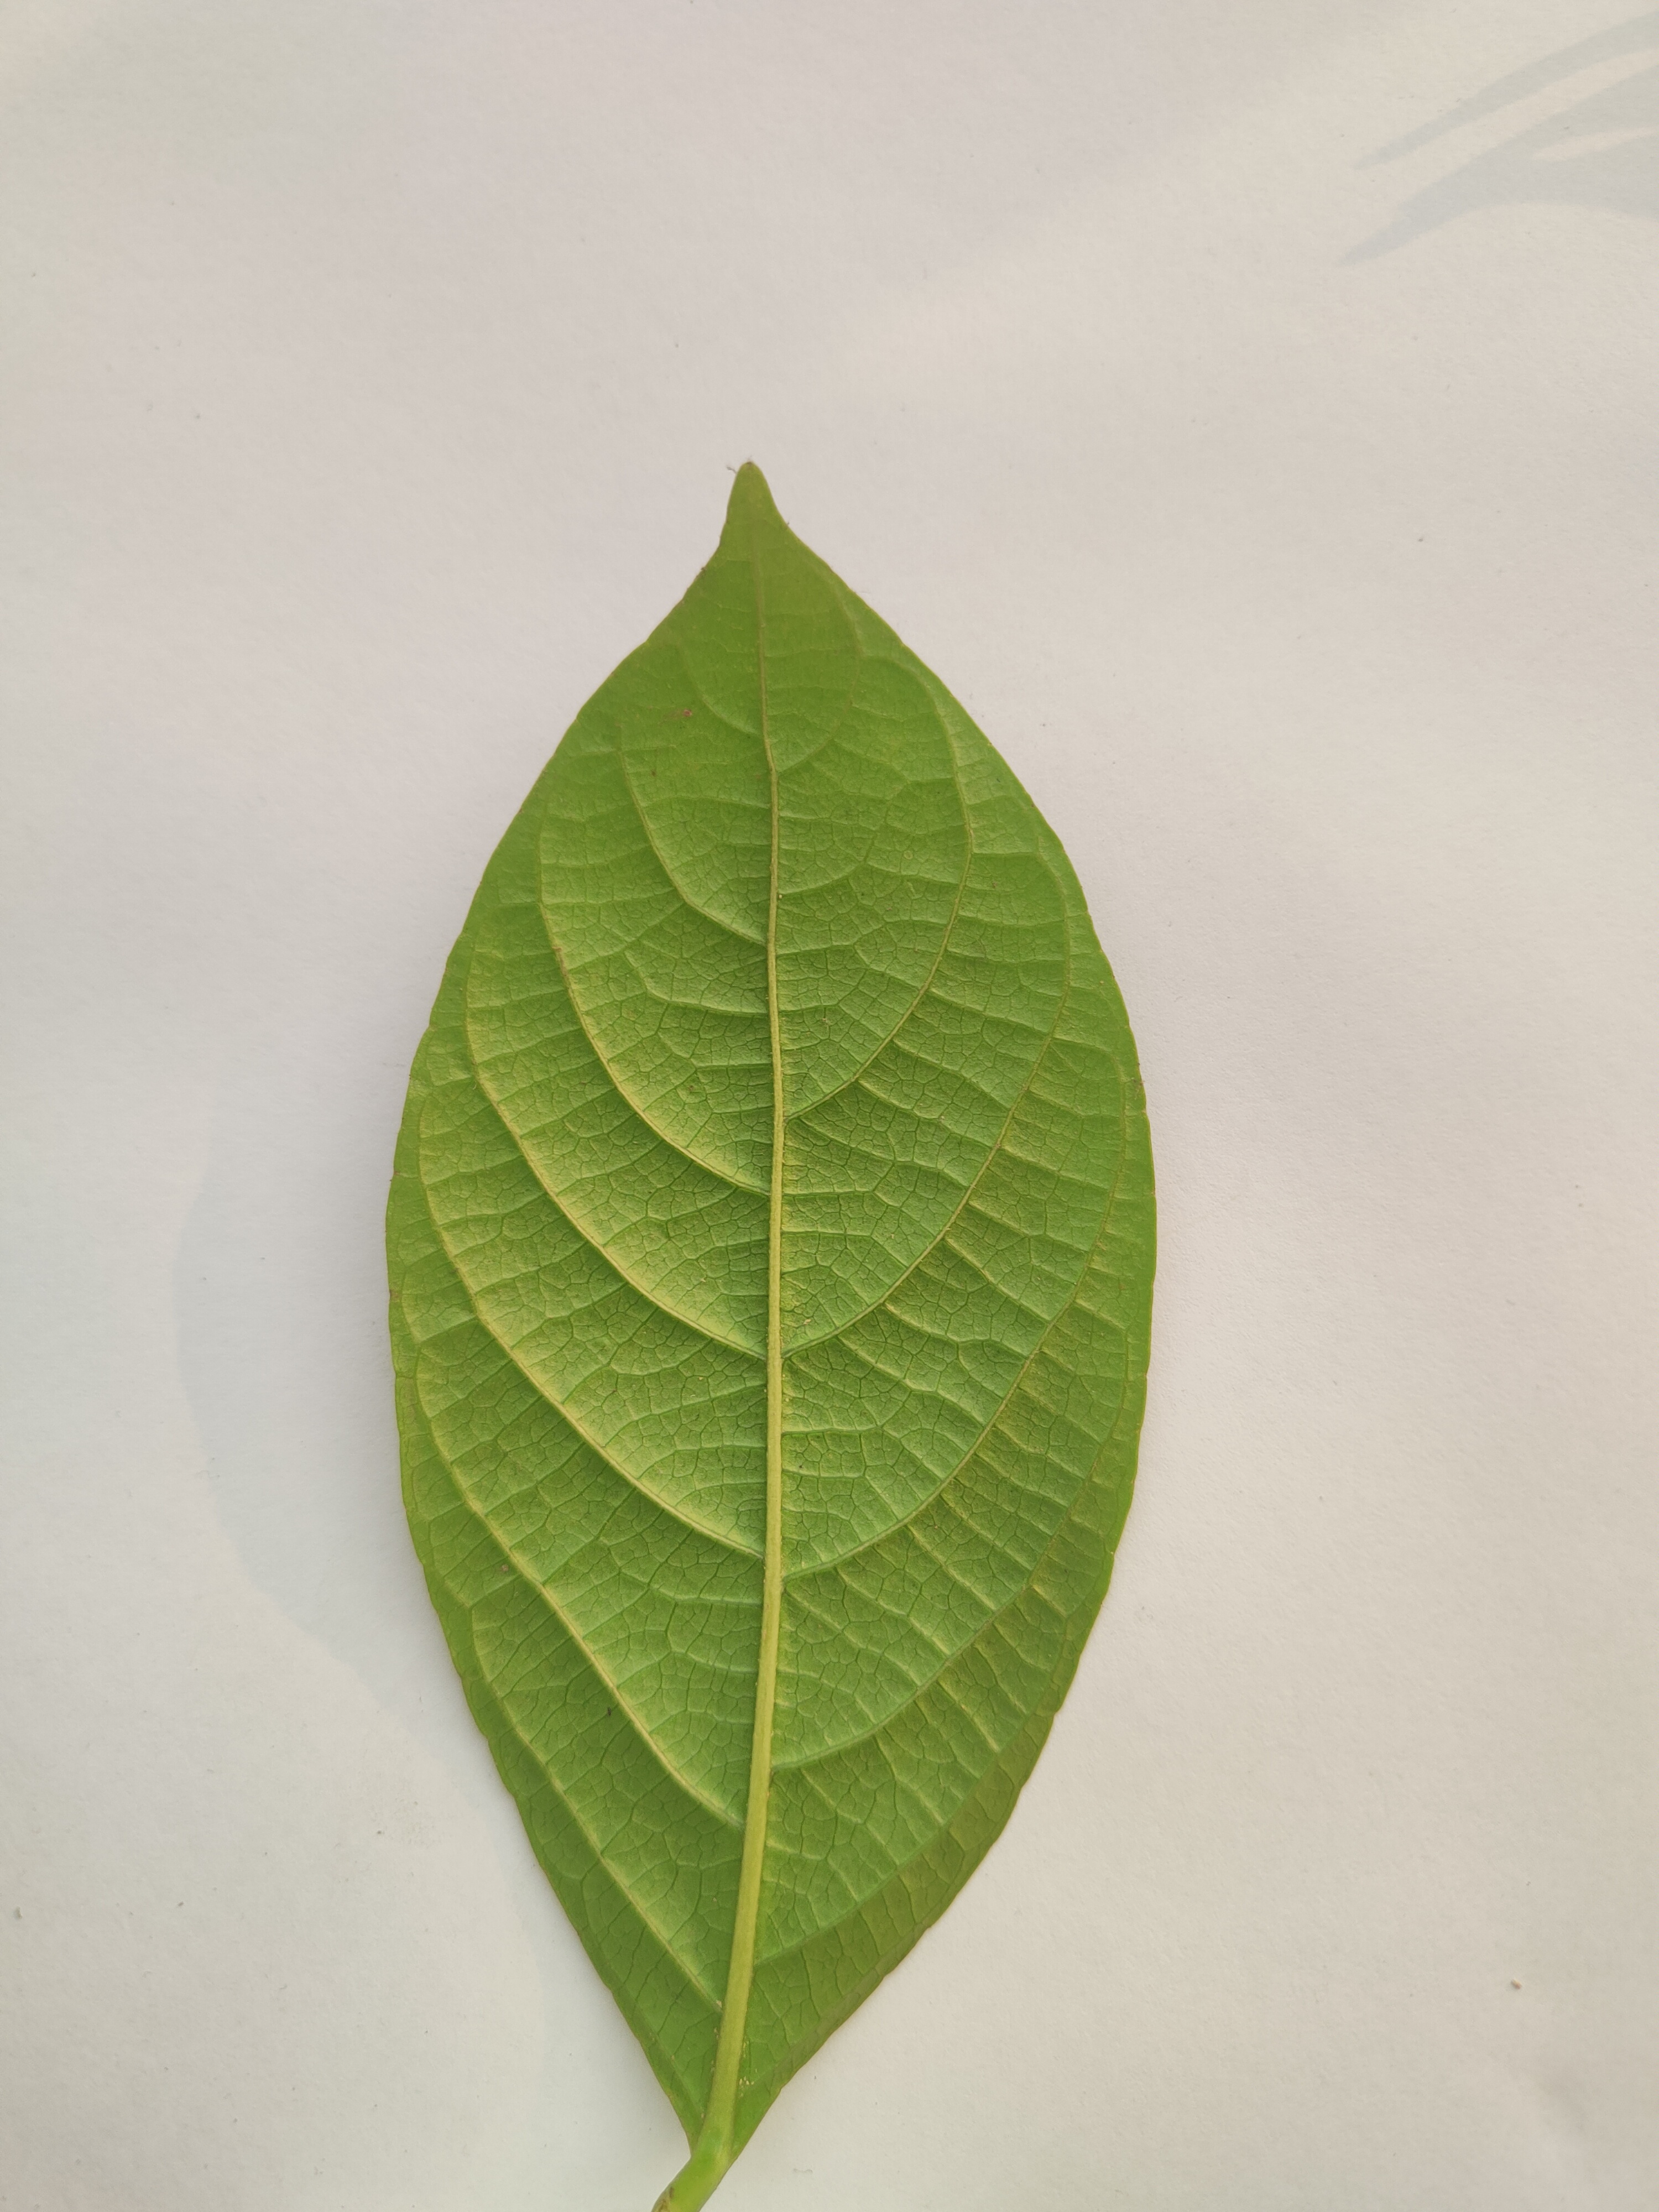
Leaf variety: Lotkon